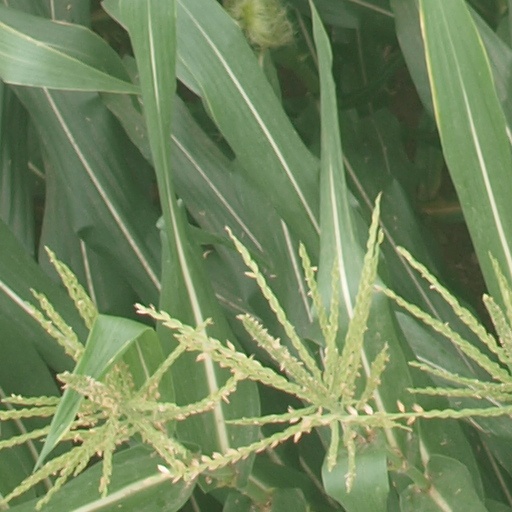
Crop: maize; corn